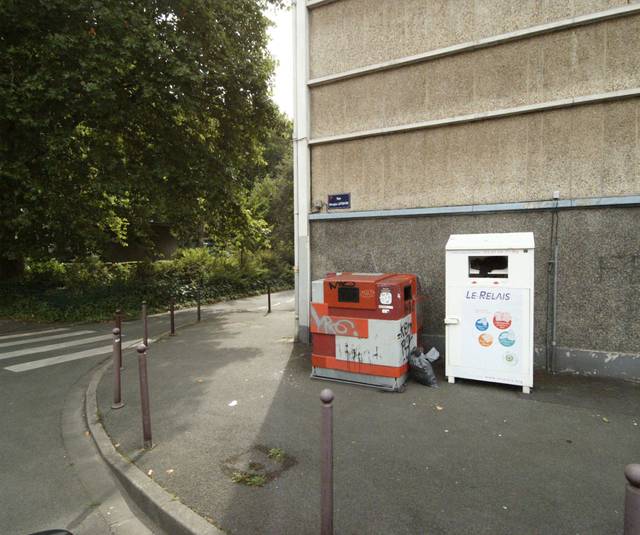
Region: France
Coordinates: 50.631, 3.075